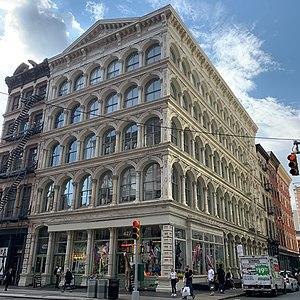
L'AJ Dittenhofer Warehouse est un bâtiment en fonte de cinq étages conçu par Thomas R. Jackson en 1870, situé au 427-429 Broadway dans le quartier de SoHo, à Manhattan. Le bâtiment a été converti en lofts résidentiels en 2000 par l'architecte Joseph Pell Lombardi.